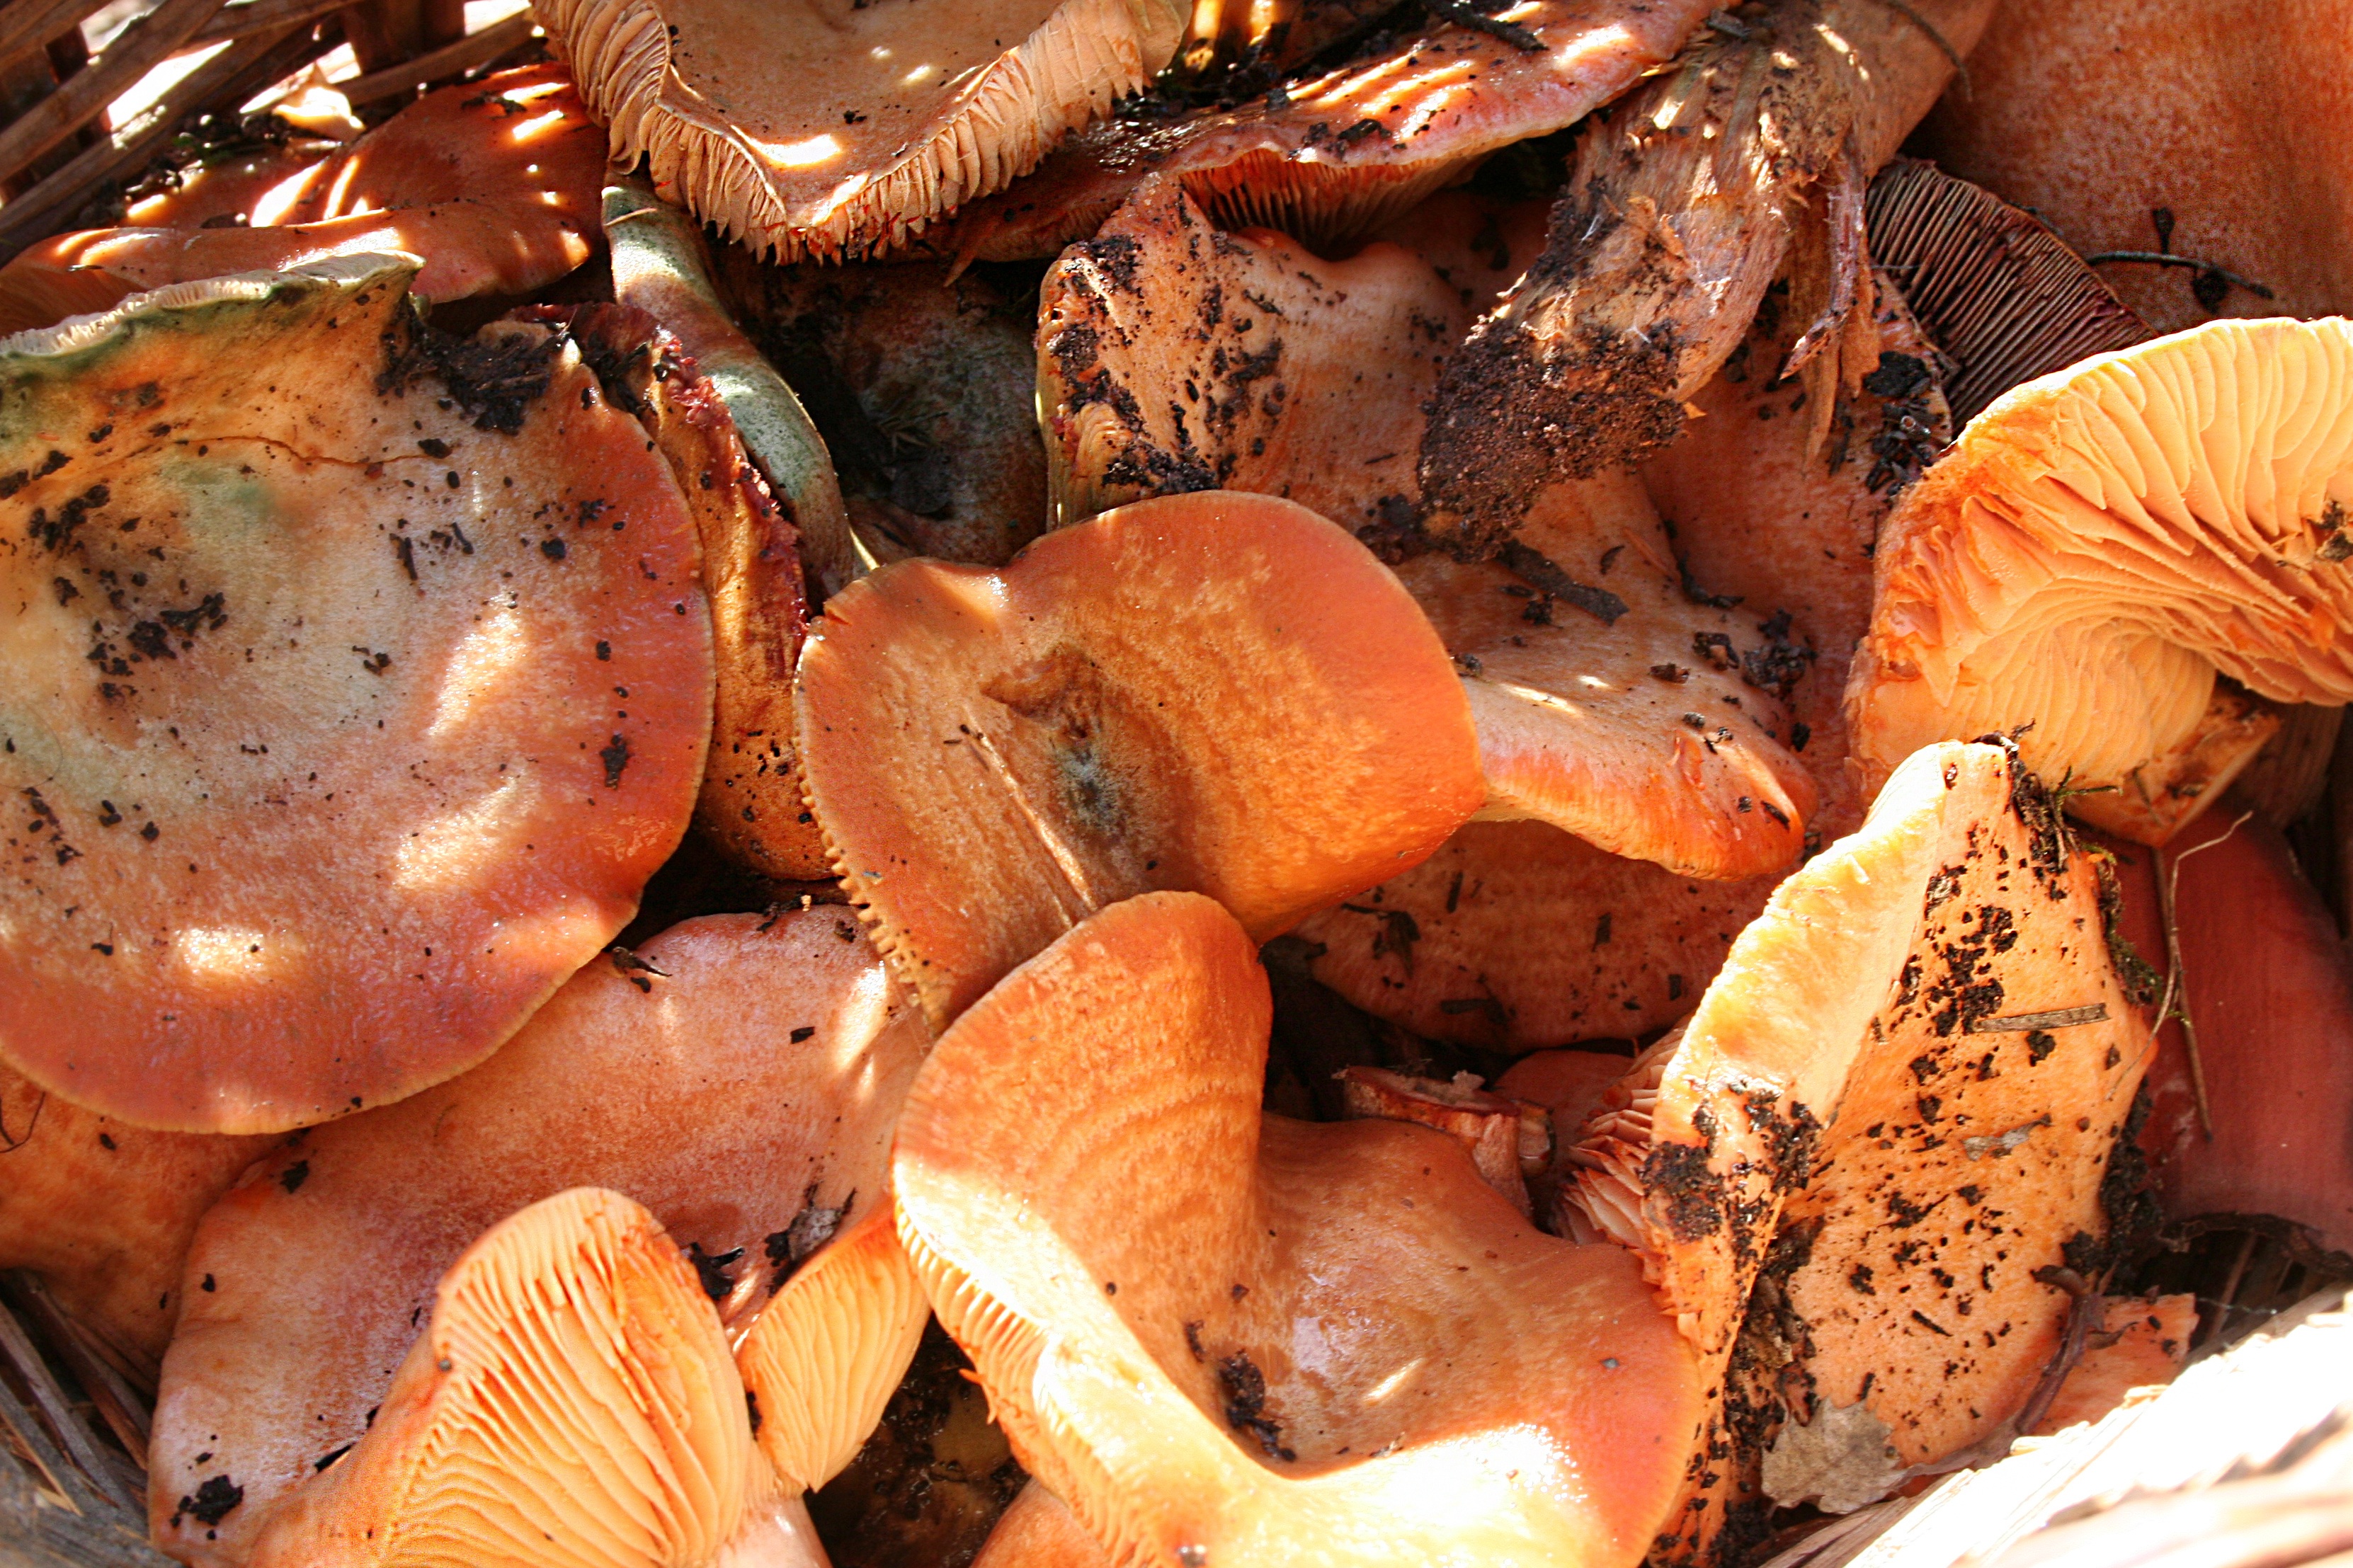
forest, food, mediterranean, cooking, produce, fresh, mushroom, basket, healthy, lunch, cuisine, delicious, fungus, fungi, mushrooms, spanish, roasting, foraging, matsutake, catalan, edible mushroom, shiitake, medicinal mushroom, agaricomycetes, agaricaceae